Sint-Michielsgestel

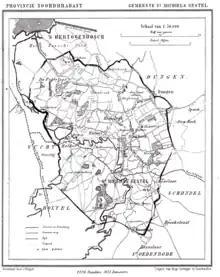
1866 map of Sint-Michielsgestel

Archeological finds near the hamlet of Halder prove that the hamlet Halder was probably the most important settlement on the Dommel during the Roman era. Thousands of Roman coins were found in 1962 not far from Nieuw Herlaer castle. These and other local archeological finds are now on display in the Museum Romeins Halder at Haanwijk.